Lawrence Sklar

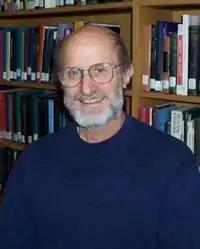

Lawrence Sklar (June 25, 1938 – 2024) was an American philosopher. He was the Carl G. Hempel and William K. Frankena Distinguished University Professor Emeritus at the University of Michigan.